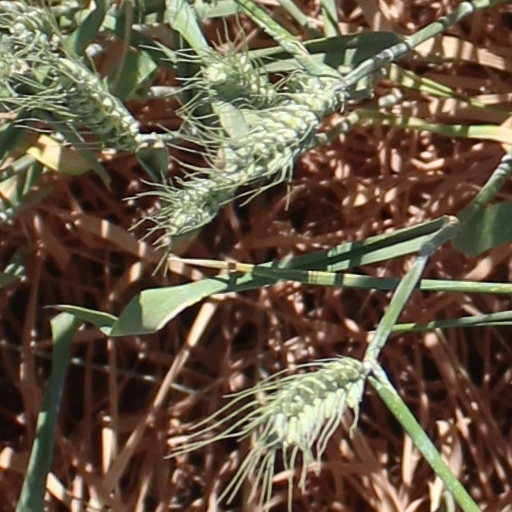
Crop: wheat